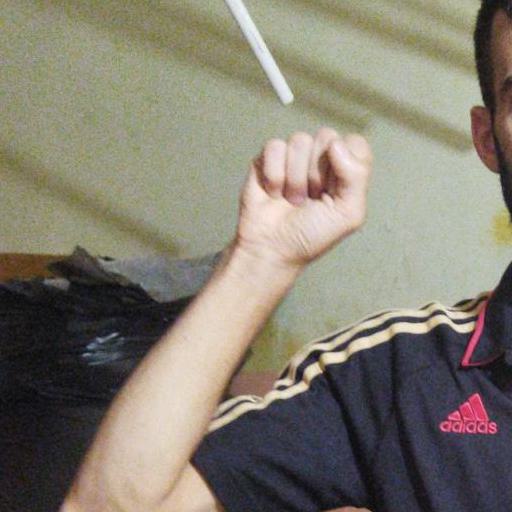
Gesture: fist